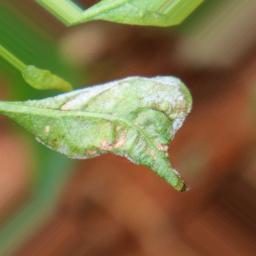
Label: powdery mildew